An Appeal for Human Rights

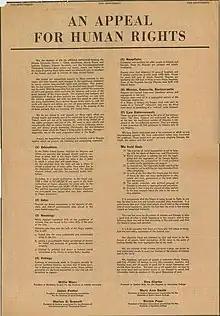
"An Appeal for Human Rights" (1960)

An Appeal for Human Rights is a civil rights manifesto initially printed as an advertisement in Atlanta newspapers on March 9, 1960 that called for ending racial inequality in Atlanta, Georgia, United States. The manifesto was written by students of Atlanta's six historically black colleges and universities that comprise the Atlanta University Center. It was drafted by Roslyn Pope and other students of the Atlanta University Center after the students, led by Lonnie King and Julian Bond, were encouraged by the six presidents of the Atlanta University Center to draft a document stating their goals. The students, organized as the Committee on Appeal for Human Rights (COAHR), published "An Appeal for Human Rights" working within and as part of the Civil Rights Movement.